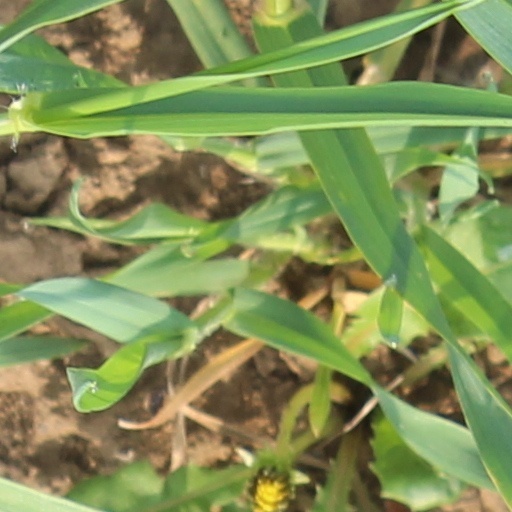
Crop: wheat